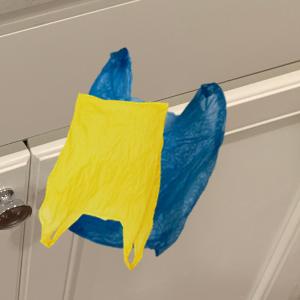
Label: plasticbags